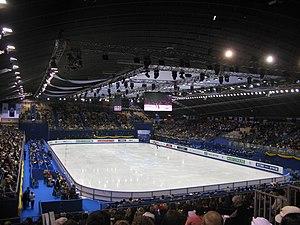
La patinoire du Palais des expositions de l'Acropolis de Nice, lors des championnats du monde de patinage artistique 2012.
Les Championnats du monde de patinage artistique 2012 ont eu lieu du 26 mars au 1ᵉʳ avril 2012 à Nice en France. C'est la seconde fois que la ville française organise les mondiaux de patinage après l'édition de 2000. La compétition s'est déroulée au palais des expositions Acropolis où une patinoire a été spécialement aménagée.
L'Acropolis de Nice est un complexe composé de deux structures : un palais des congrès et un palais des expositions.